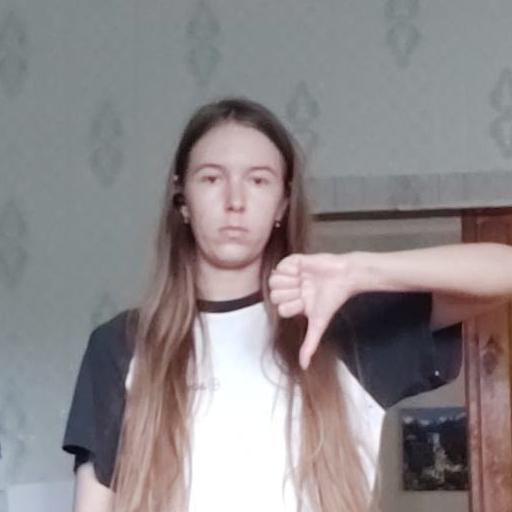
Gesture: dislike